Peter Friedhofen

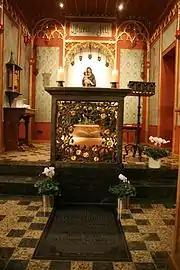
Tomb.

The beatification process opened in Trier on 26 March 1926 and concluded sometime later at an unknown point. The opening of the cause on 26 March 1926 under Pope Pius XI allowed for him to be declared as a Servant of God. Theologians approved Friedhofen's spiritual writings on 8 July 1936. Historians later approved the direction of the cause on 6 May 1981 while the postulation submitted the Positio dossier to the Congregation for the Causes of Saints in Rome in 1983.